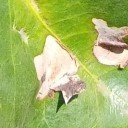
Label: Miner